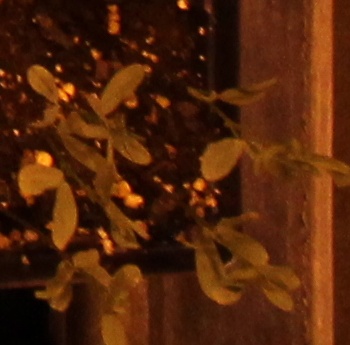
Label: Lentil